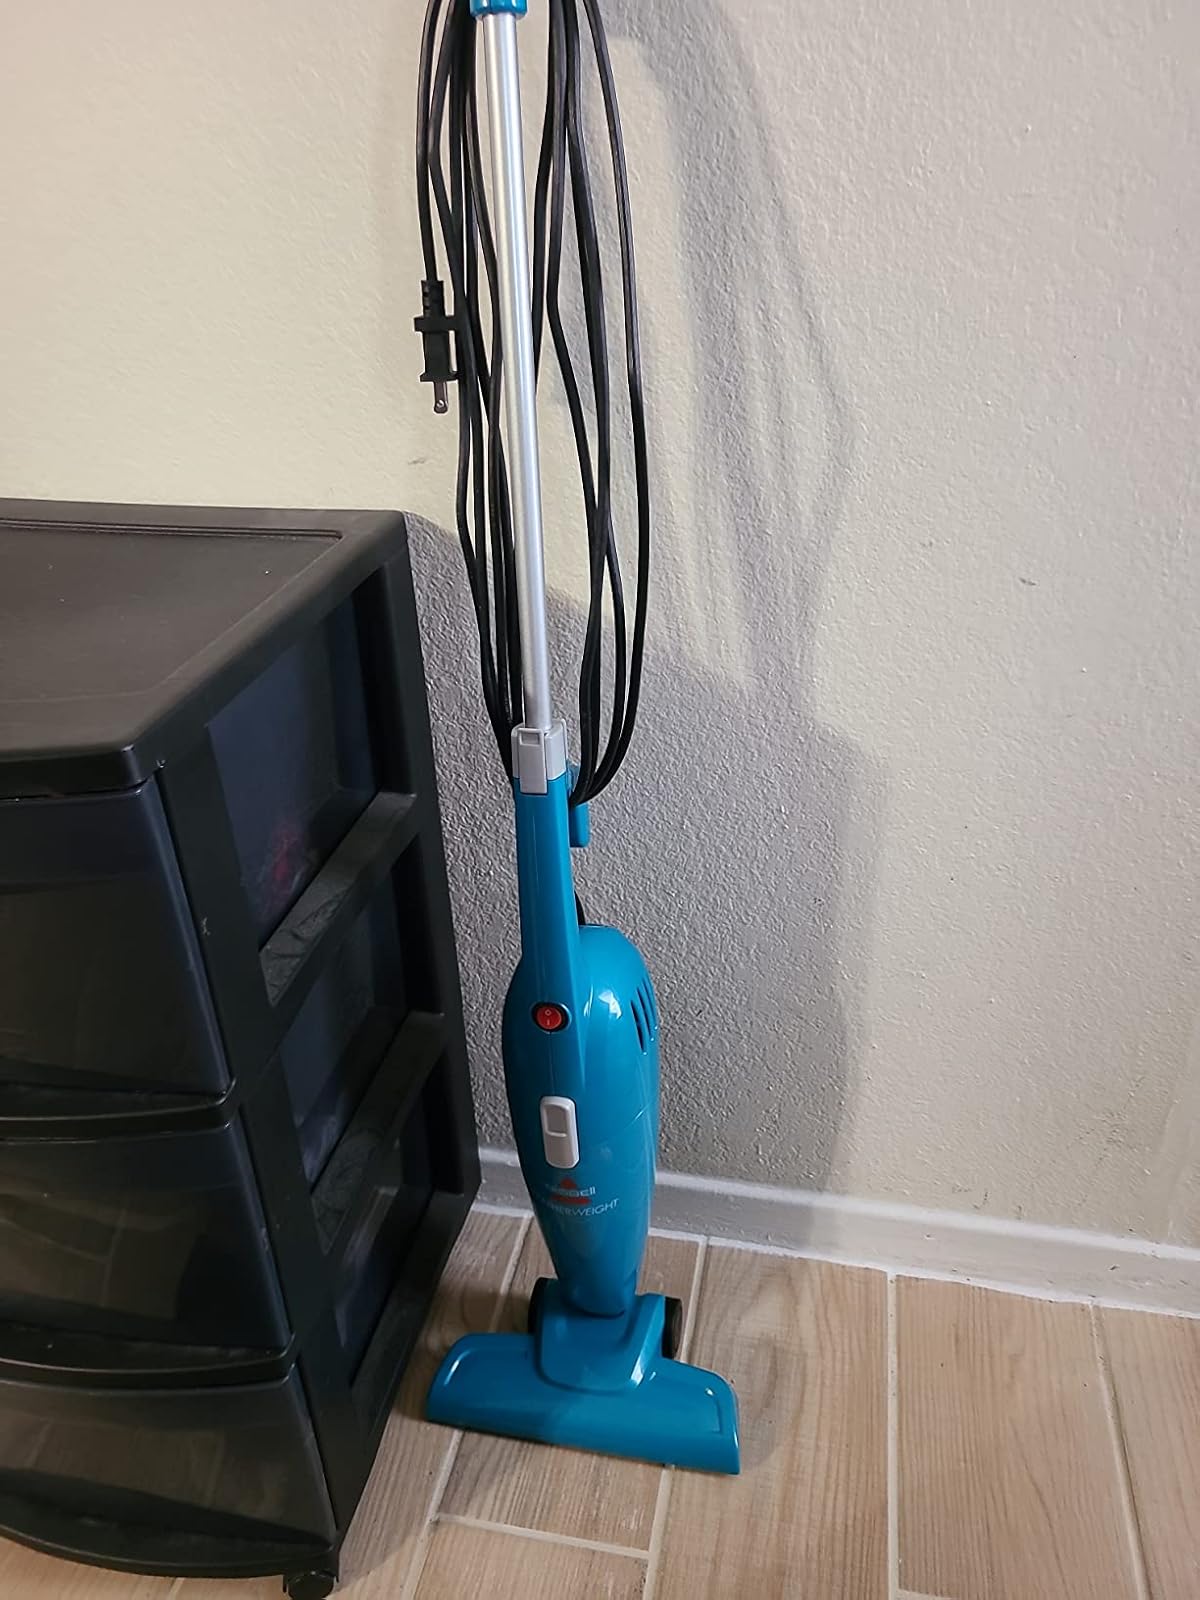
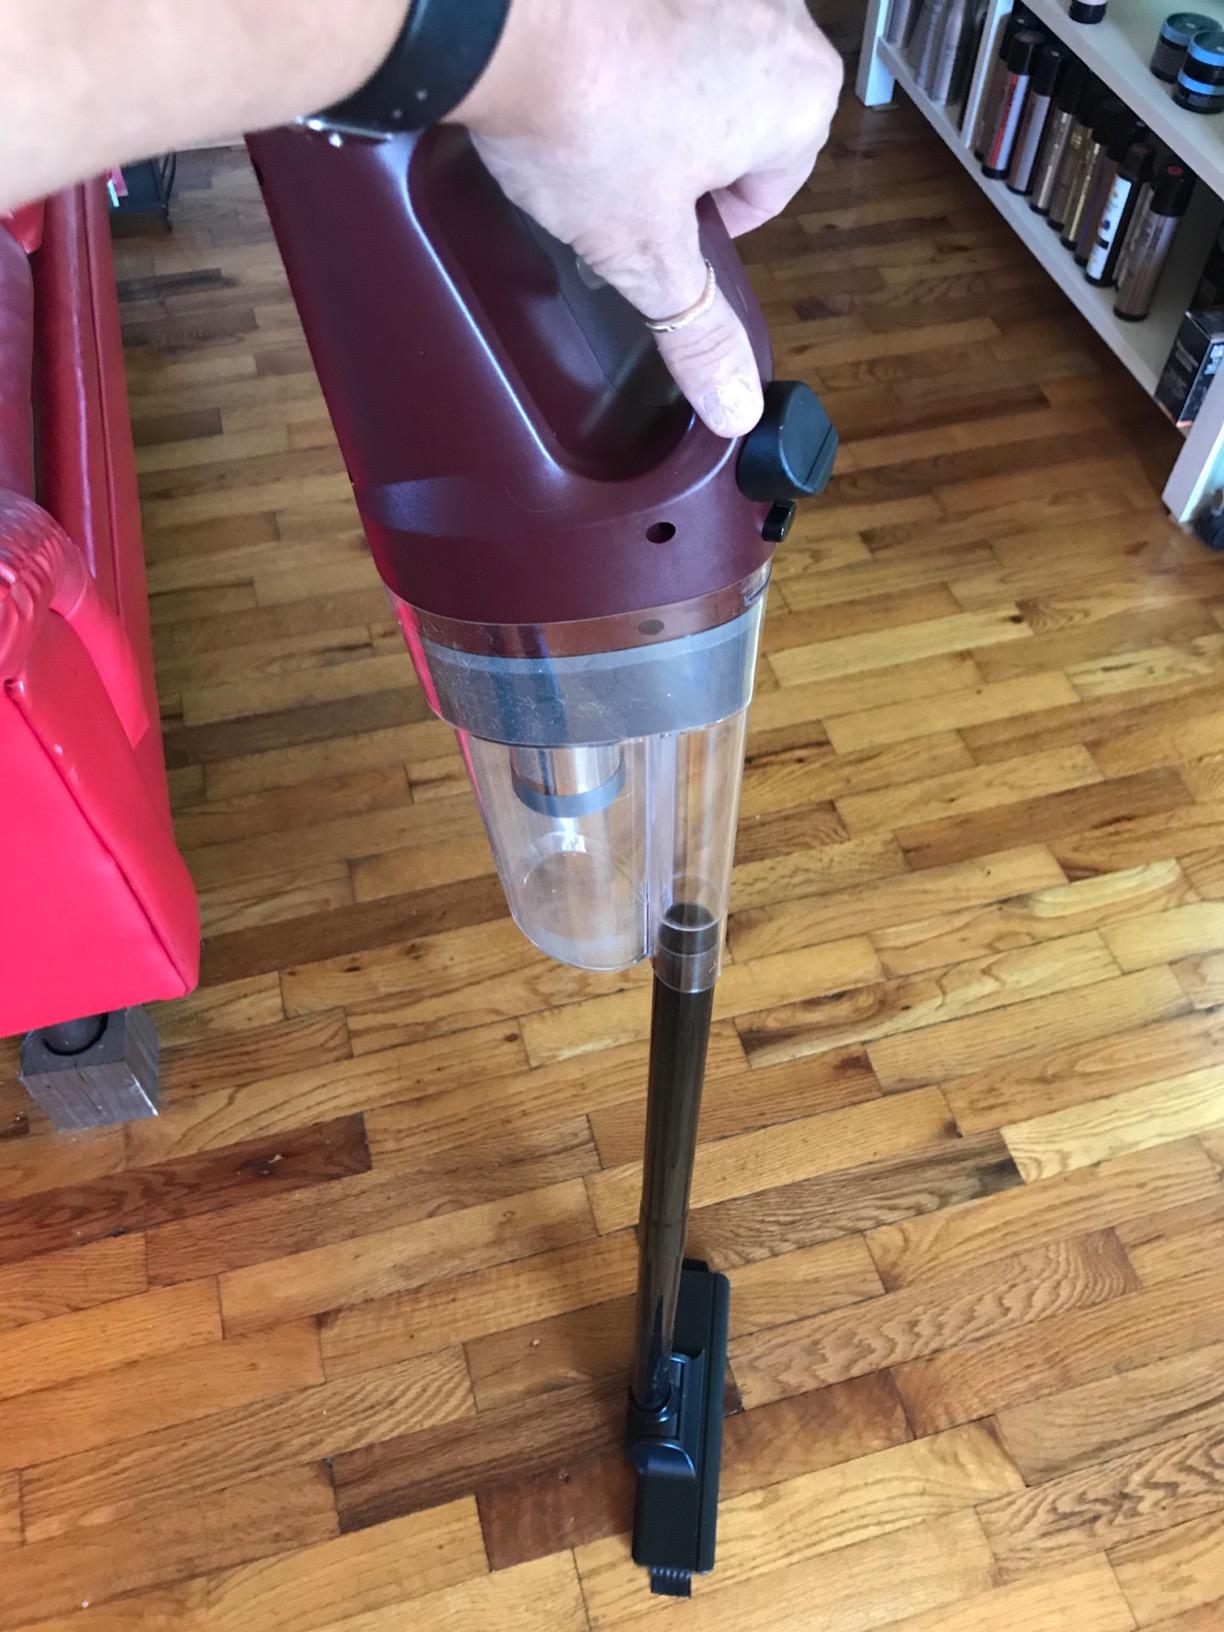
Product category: items_vacuum
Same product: no